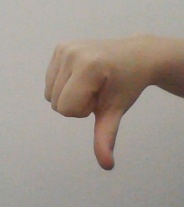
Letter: waw